Georgi Milanov (footballer)

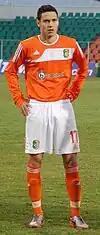
Milanov with Litex in 2010

Born in Levski, Pleven Province, Milanov began playing football at the local club, before joined the Litex Lovech Academy, together with his twin brother Iliya, in 2005. He was part of a group of young players at the club who guided the club to win the Bulgarian U-17 Championship in June 2009, with Milanov scoring in the final against Levski Sofia.